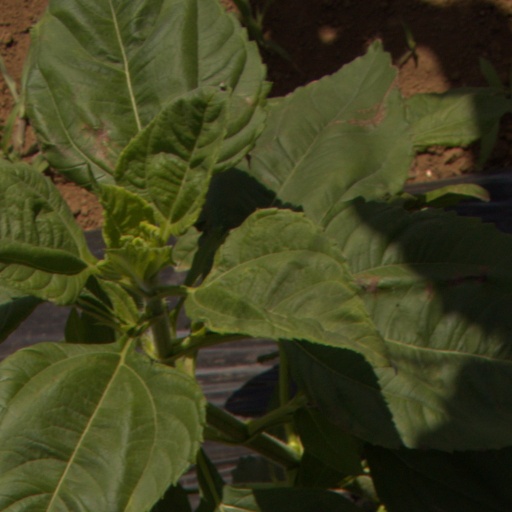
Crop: Jerusalem artichoke